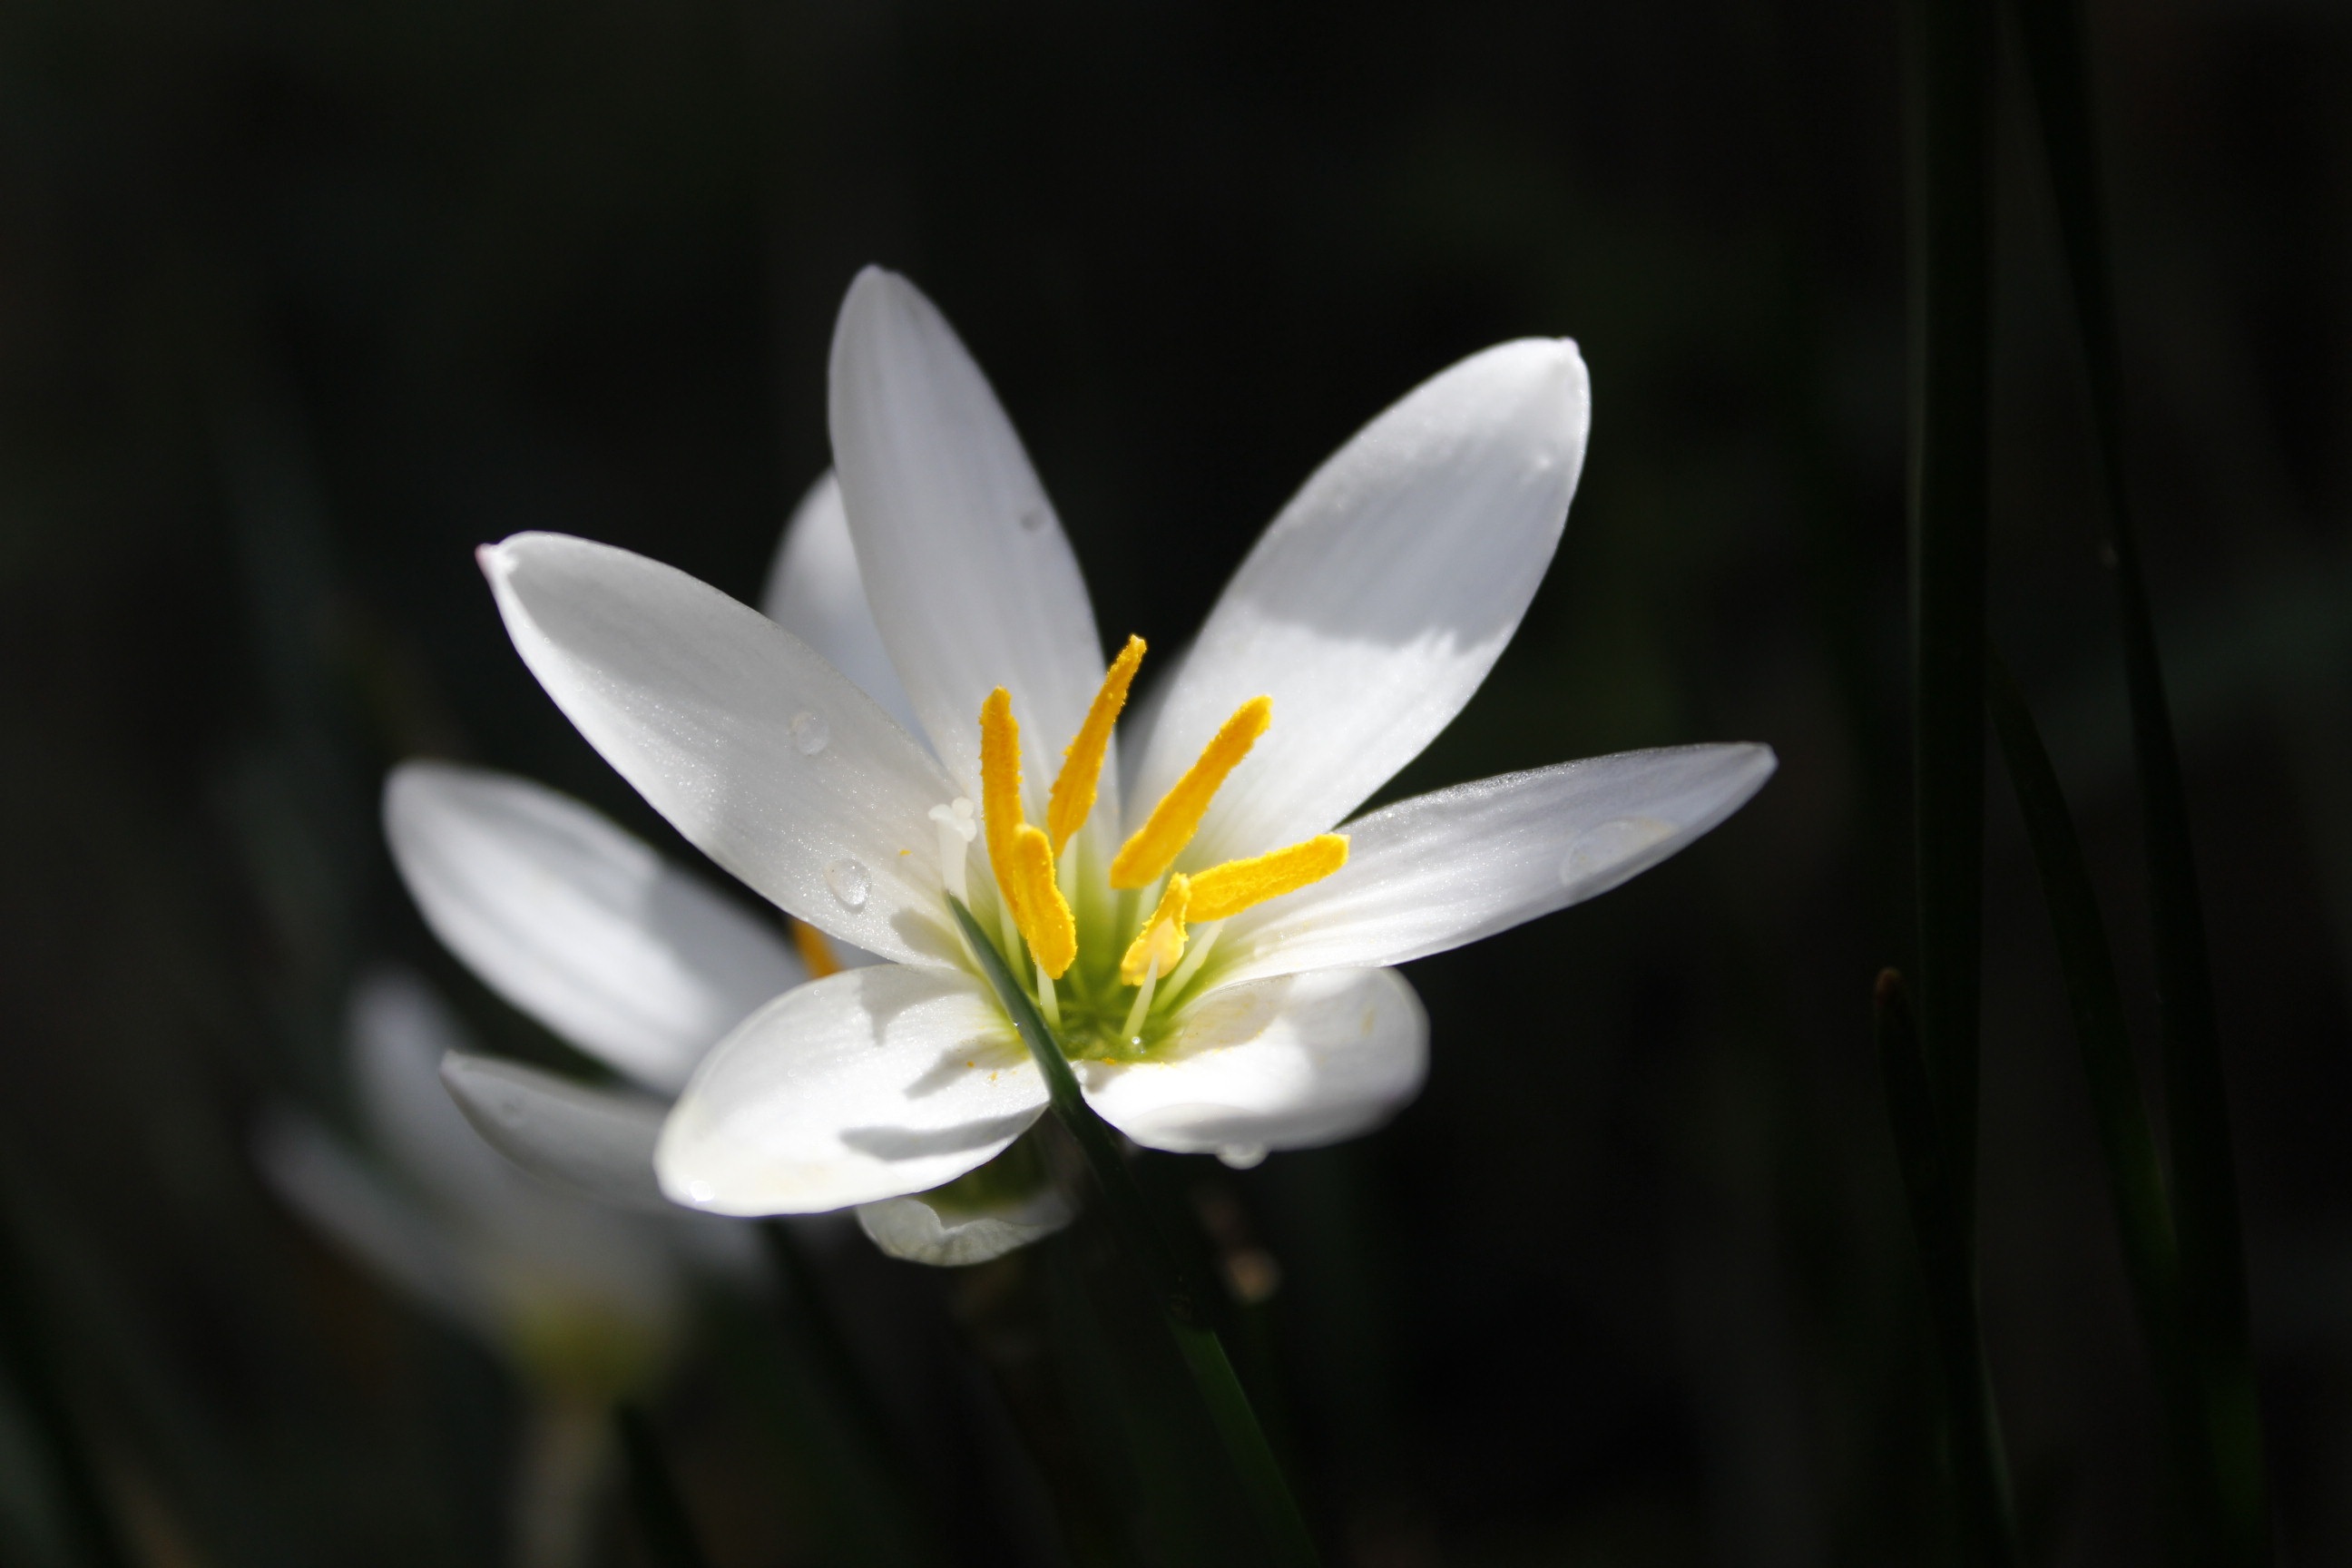
nature, blossom, plant, white, flower, petal, natural, fresh, botany, flora, freshness, close up, crocus, macro photography, flowering plant, plant stem, land plant